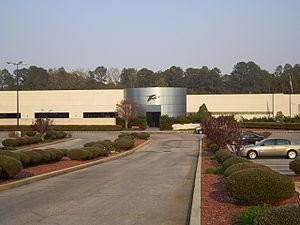
Peavey Electronics est une société américaine spécialisée dans la fabrication d'équipements audio. Sa filiale Peavey Guitars fabrique des instruments de musique et accessoires.